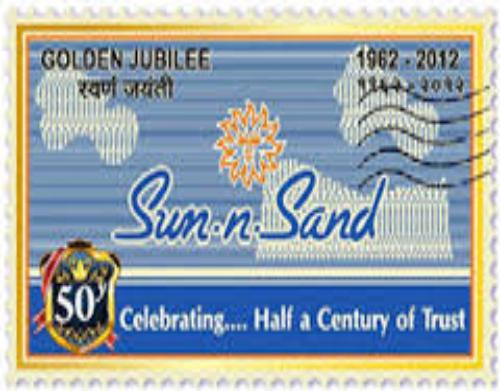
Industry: Leisure